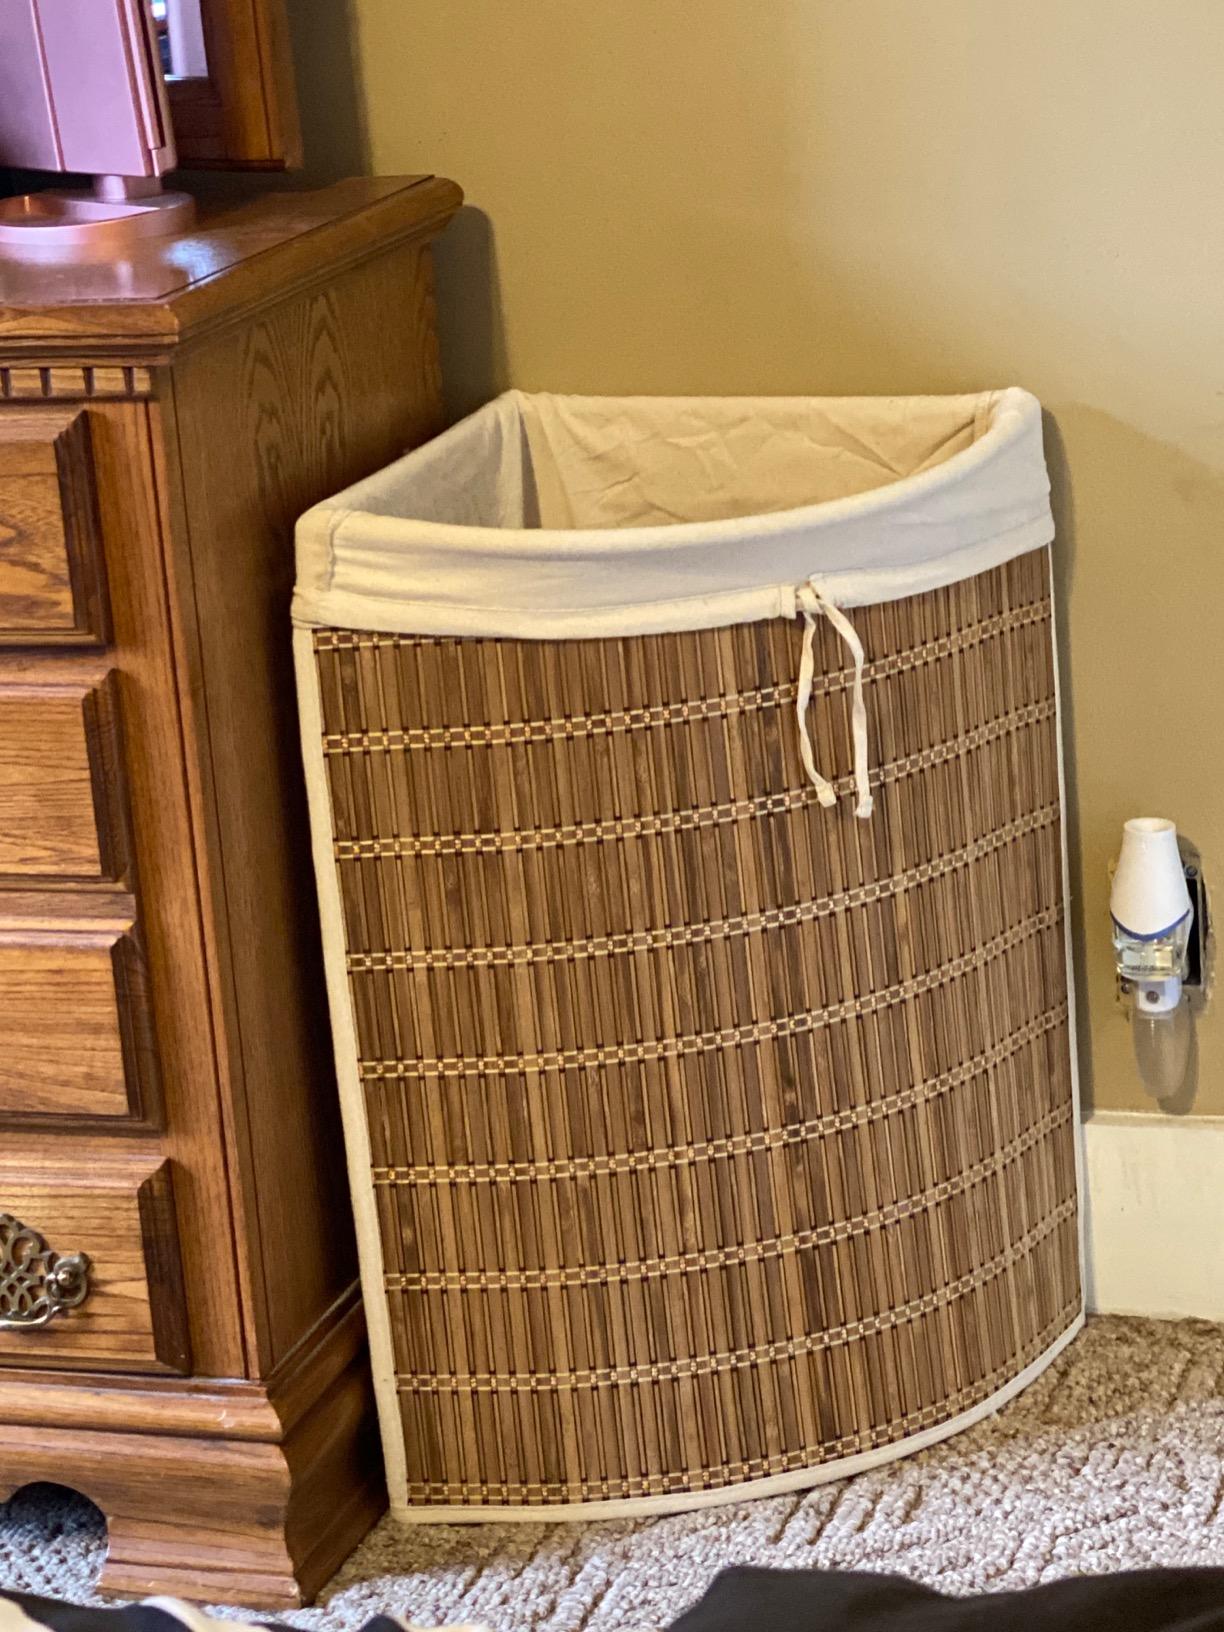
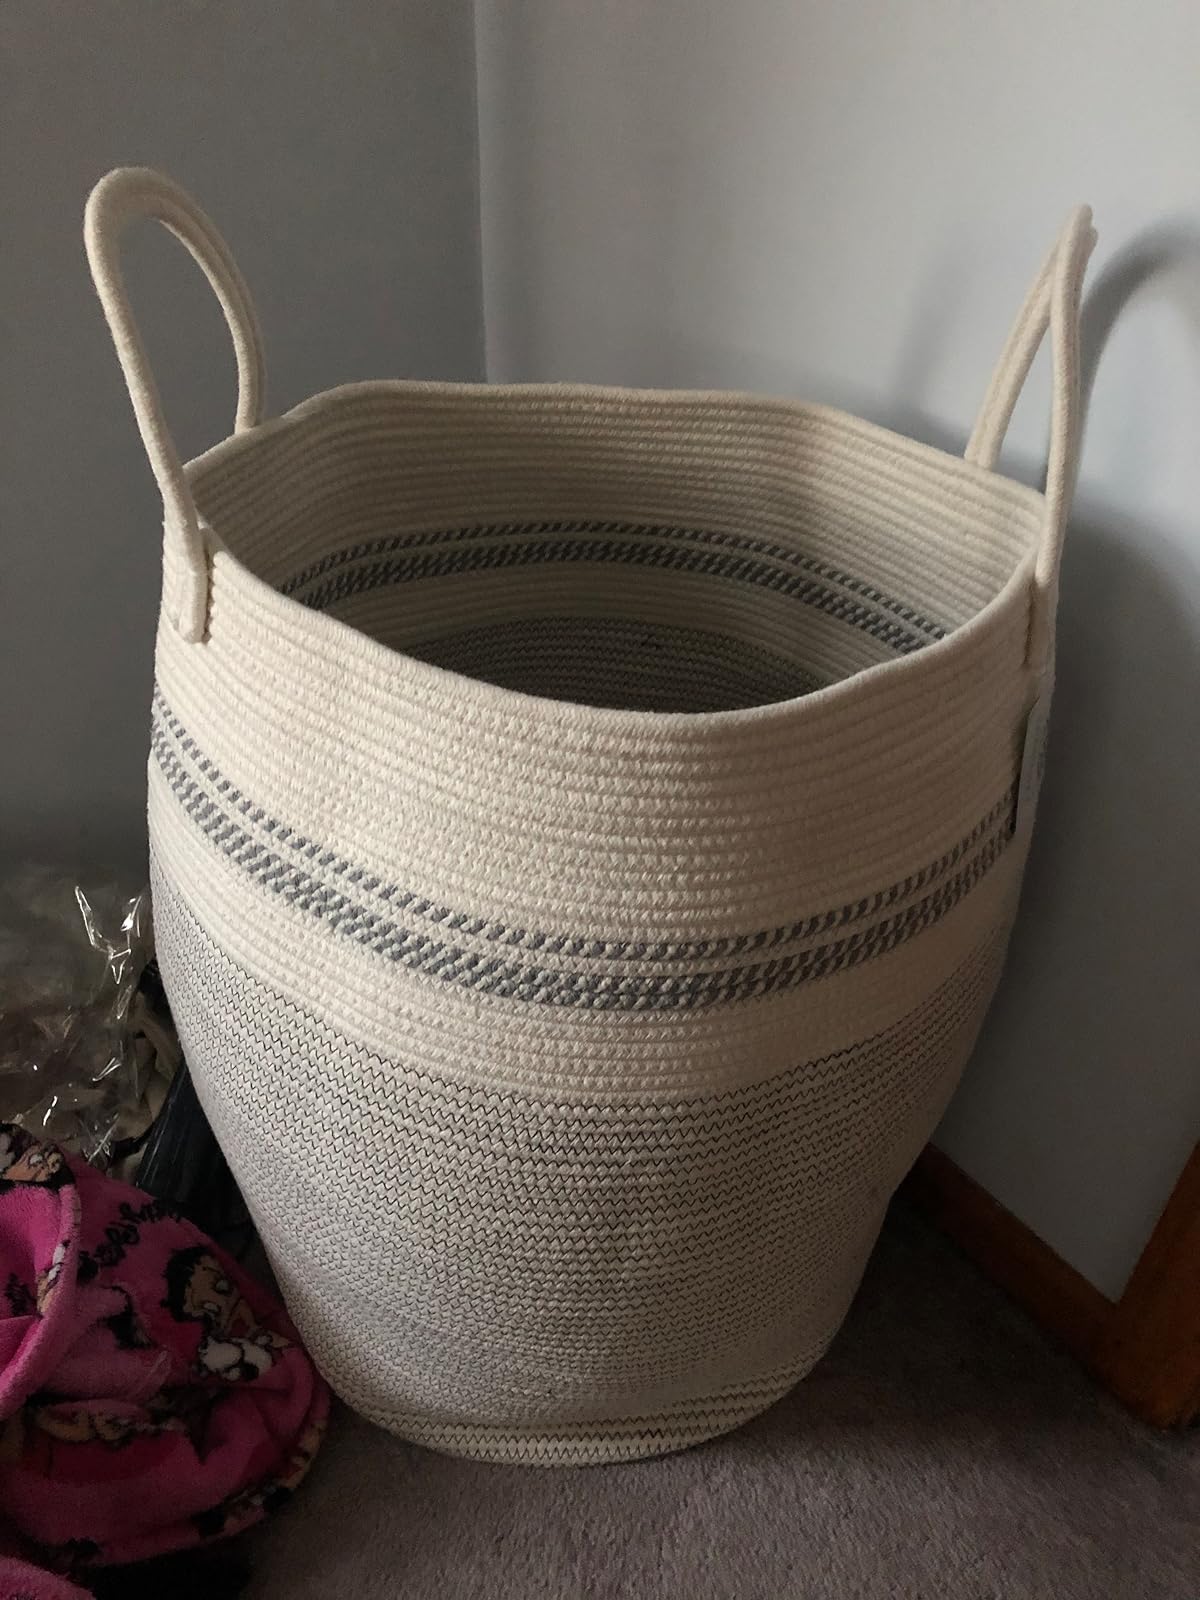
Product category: items_hamper
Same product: no